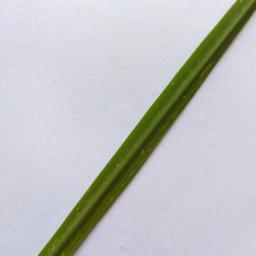
Label: Rice___Leaf_Blast